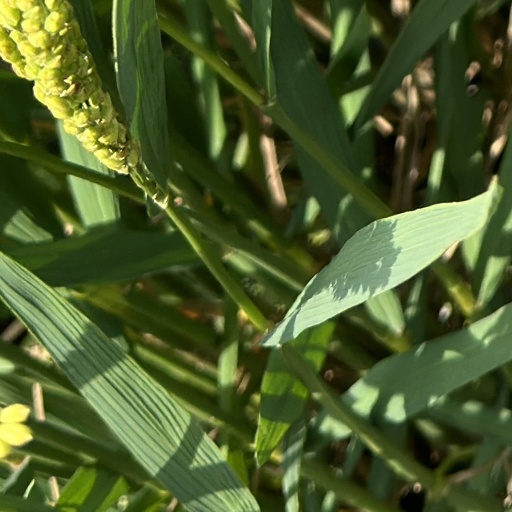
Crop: rice